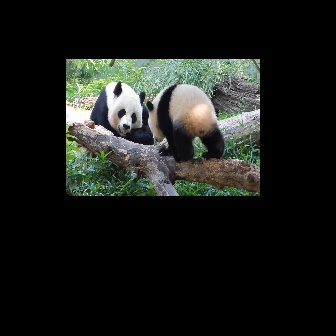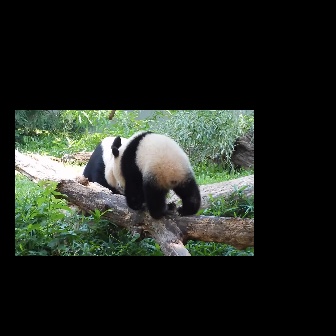
  Please identify the target specified by the bounding box [145,83,224,162] in the first image and locate it in the second image. Return the coordinates in [x_min,y_min,x_max,y_max] format.
Answer: [111,130,201,219]